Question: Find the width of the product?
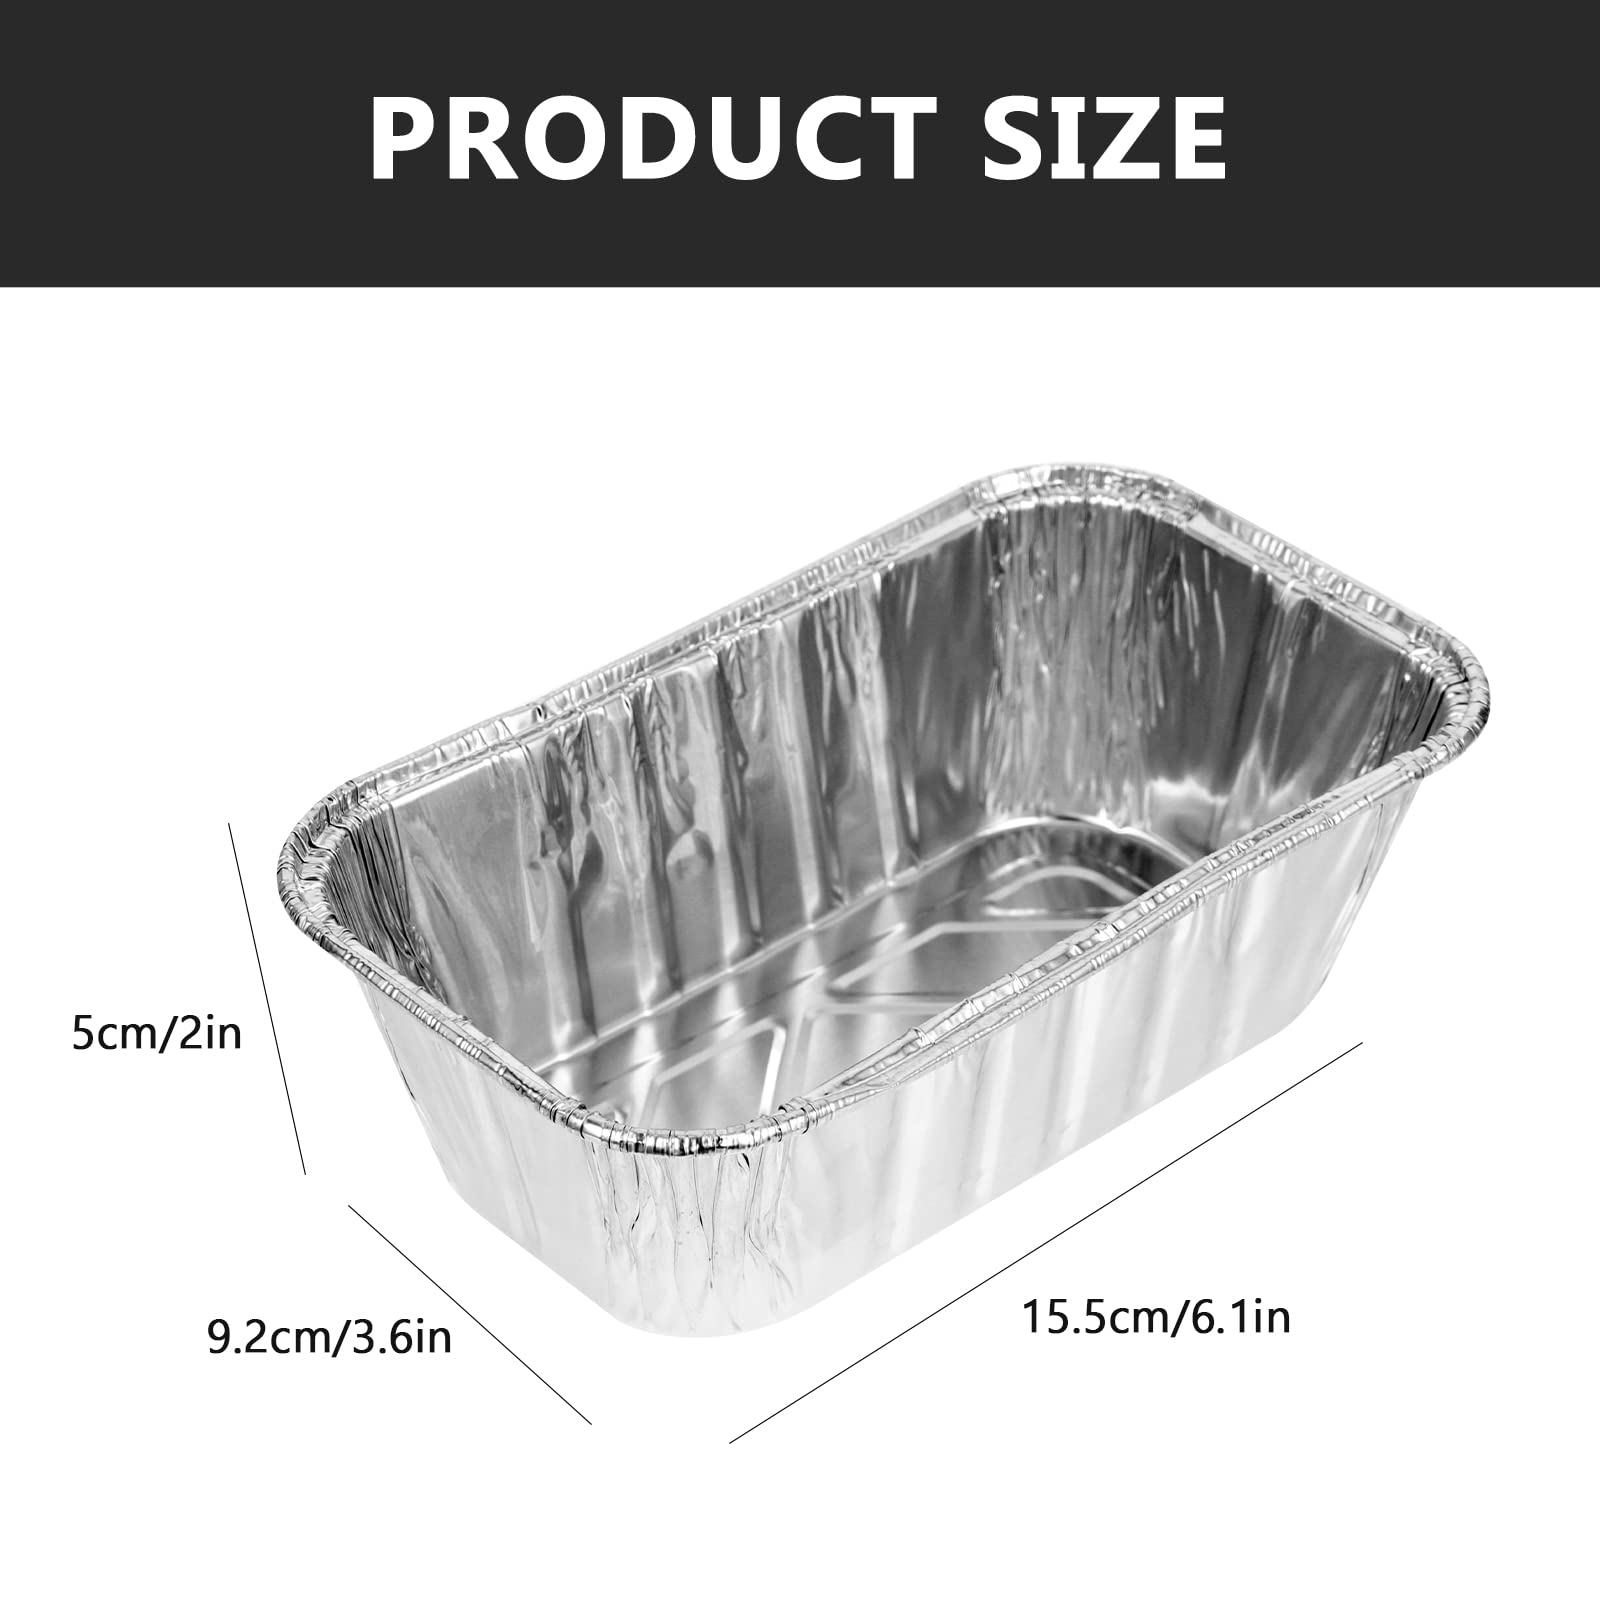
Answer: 9.2 centimetre